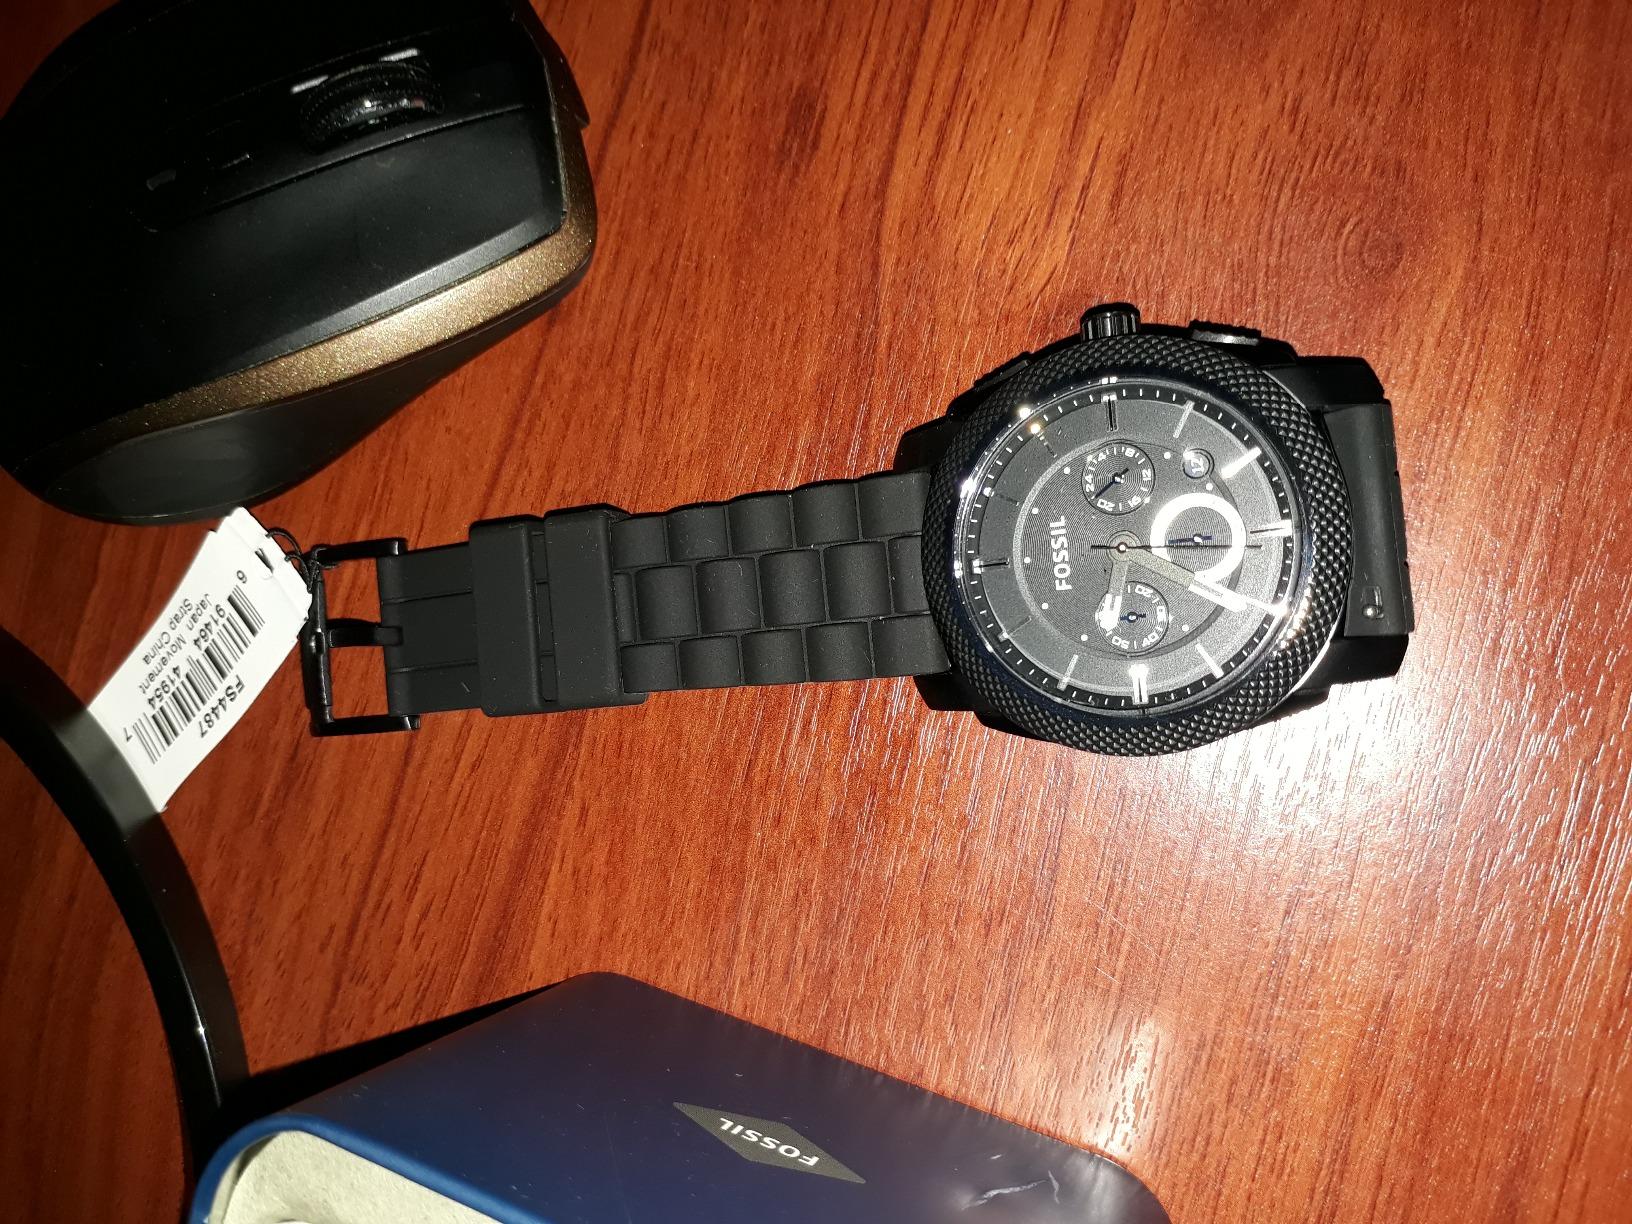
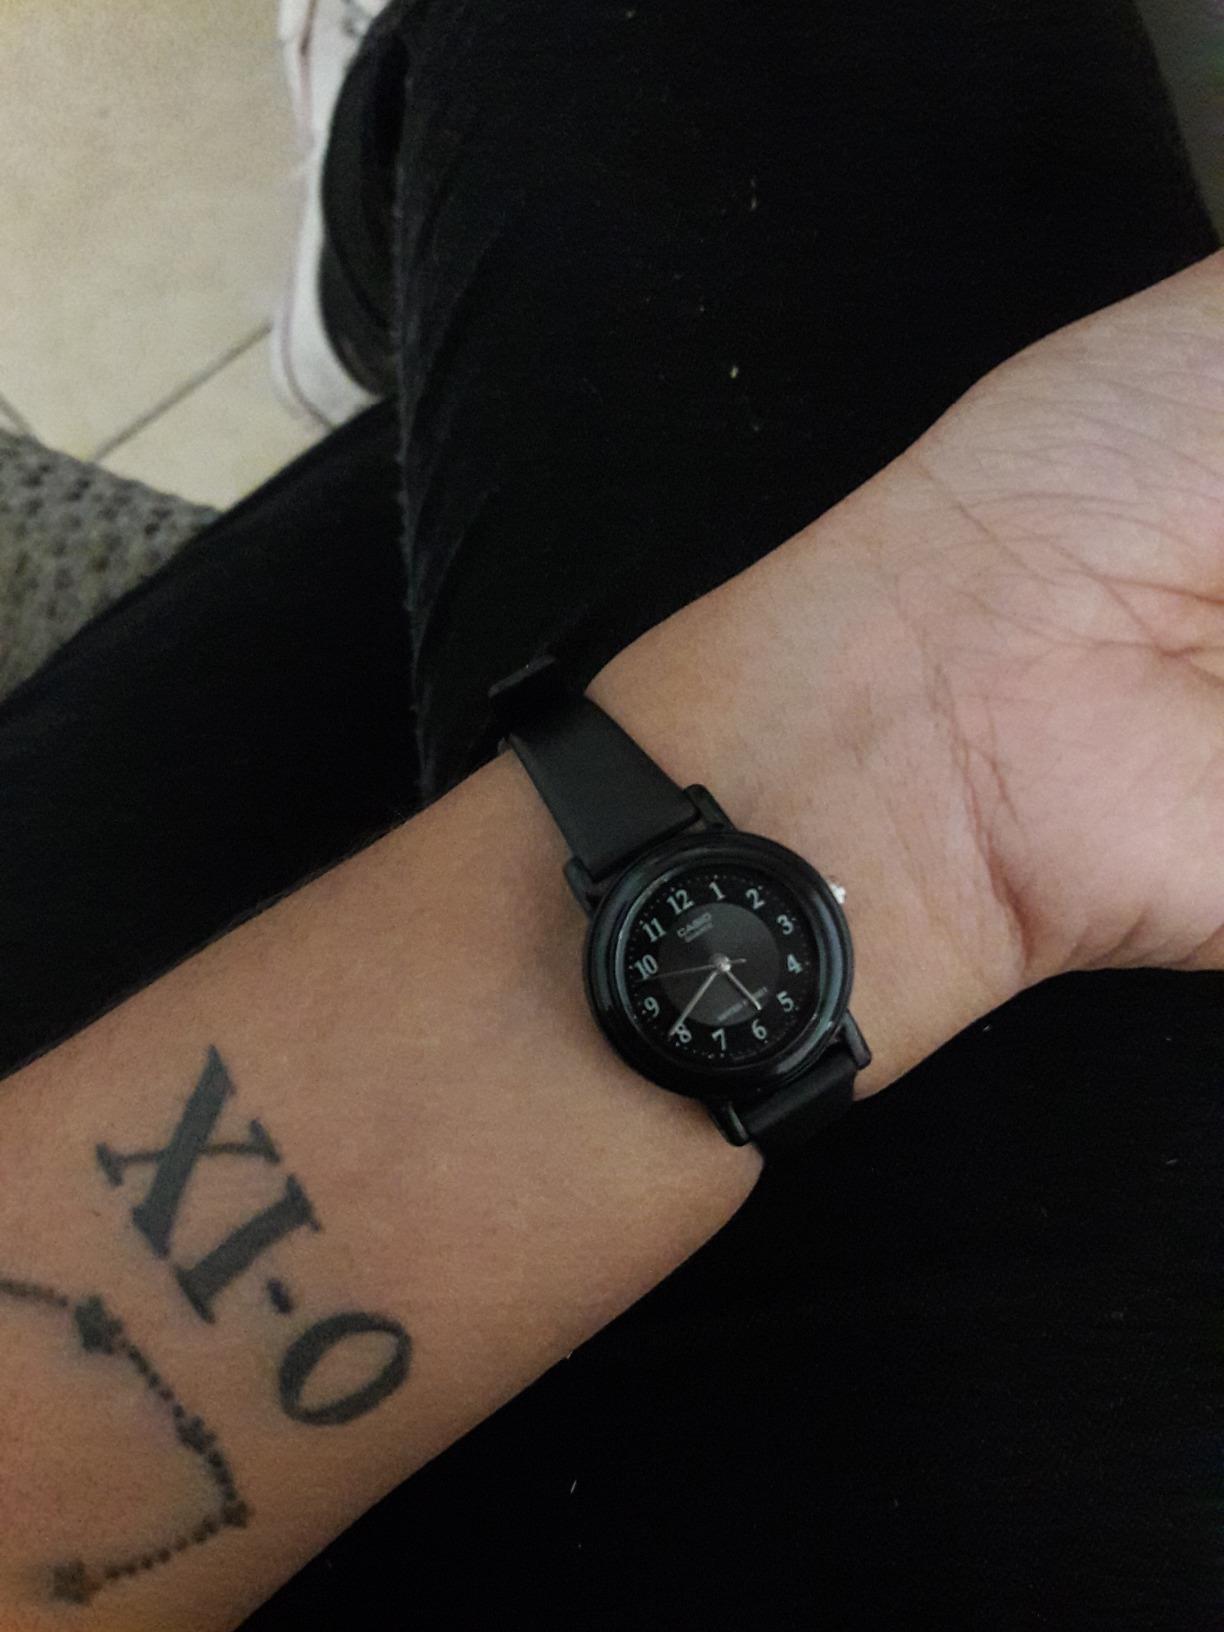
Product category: accessories_watch
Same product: no